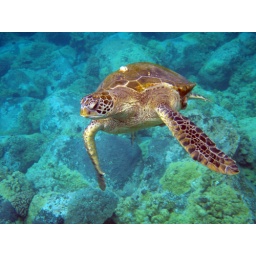
There are quite some hawaiian green sea turtles near Honokahau harbor. This one was found when I was snorkeling nearby.